Suzanne Rivera

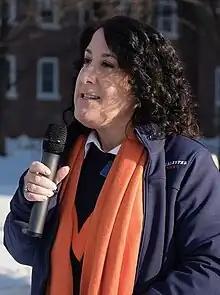
Rivera in 2023

Suzanne M. Rivera (born 1969) is an American bioethicist who is the president of Macalester College. She is the first female and first Latina president in the college's history. Rivera's presidential Inauguration ceremony was held at Macalester on October 9, 2021. Minnesota Gov. Tim Walz proclaimed it as "Suzanne M. Rivera Day" in the state.